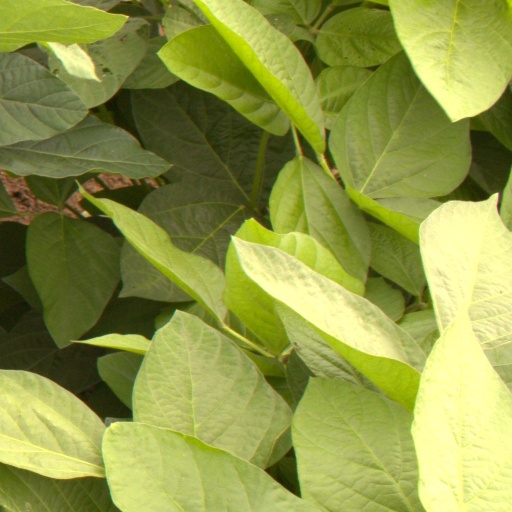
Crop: soybean